Civil disobedience

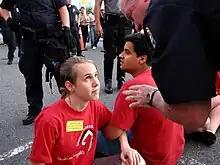
A police officer speaks with a demonstrator at a union picket, explaining that she will be arrested if she does not leave the street. The demonstrator was arrested moments later.

Some disciplines of civil disobedience hold that the protester must submit to arrest and cooperate with the authorities. Others advocate falling limp or resisting arrest, especially when it will hinder the police from effectively responding to a mass protest.